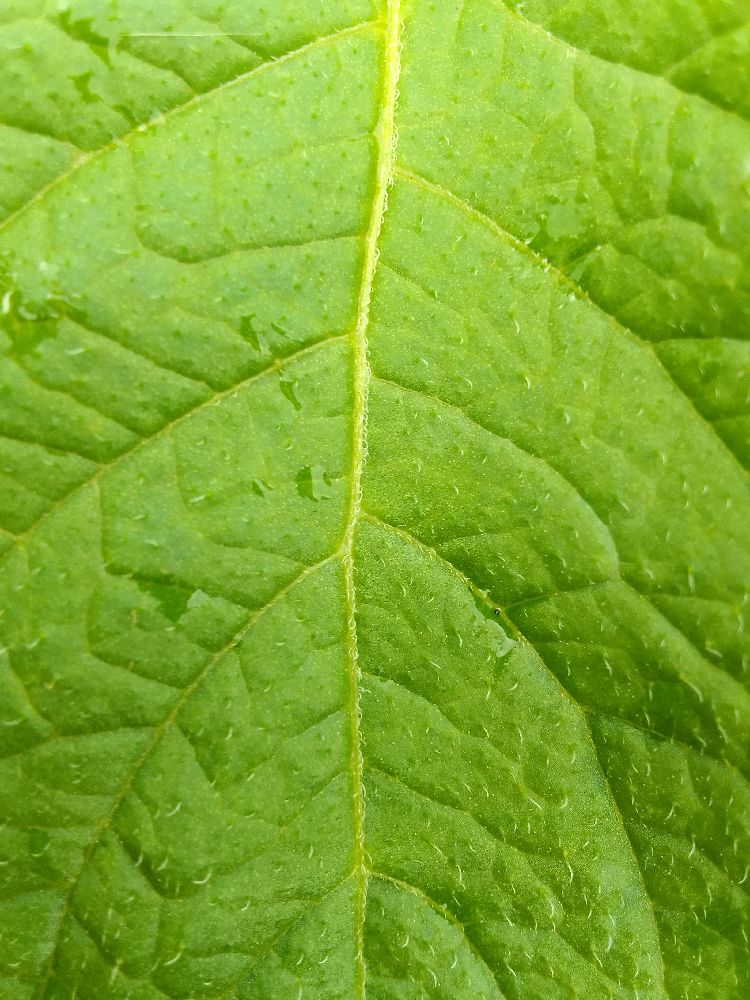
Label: Healthy